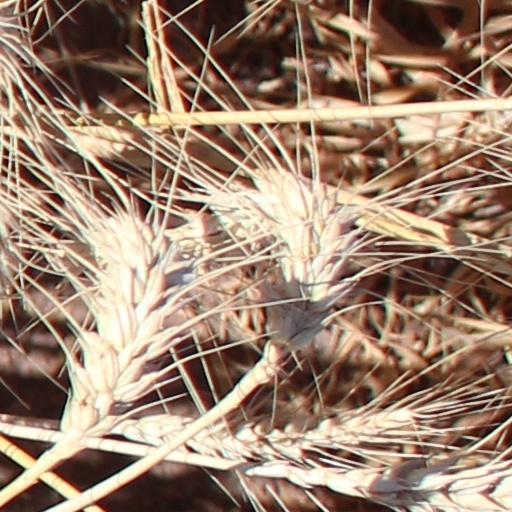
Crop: wheat